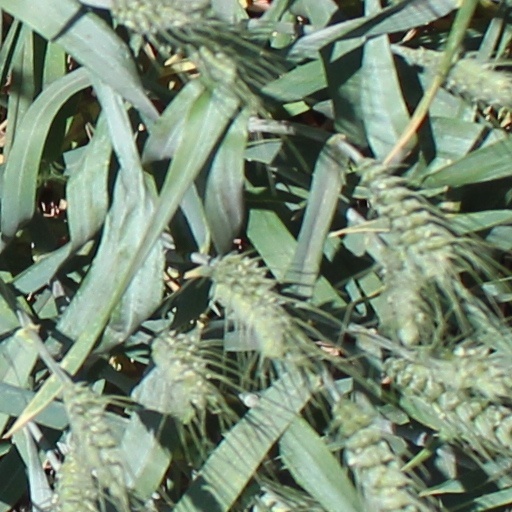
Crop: wheat